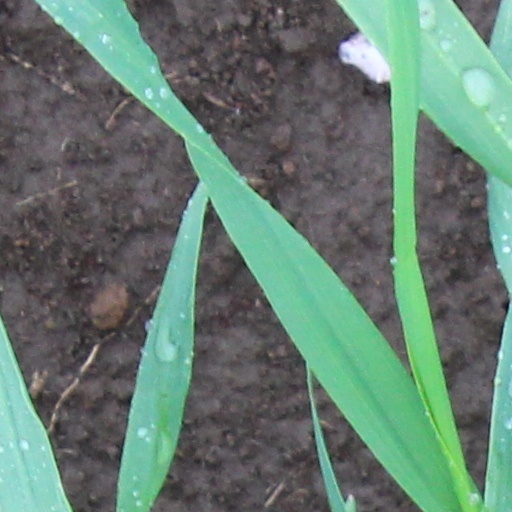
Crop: wheat